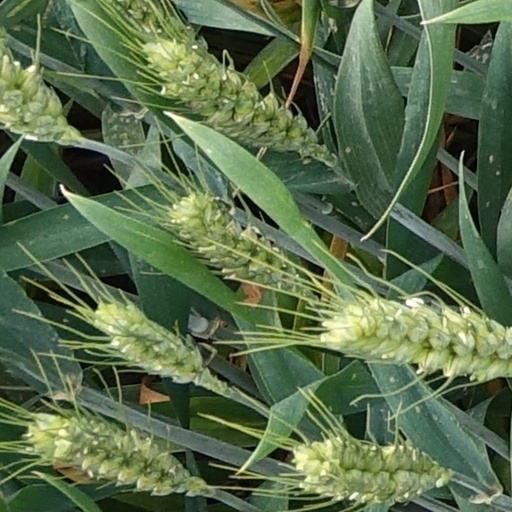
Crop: wheat